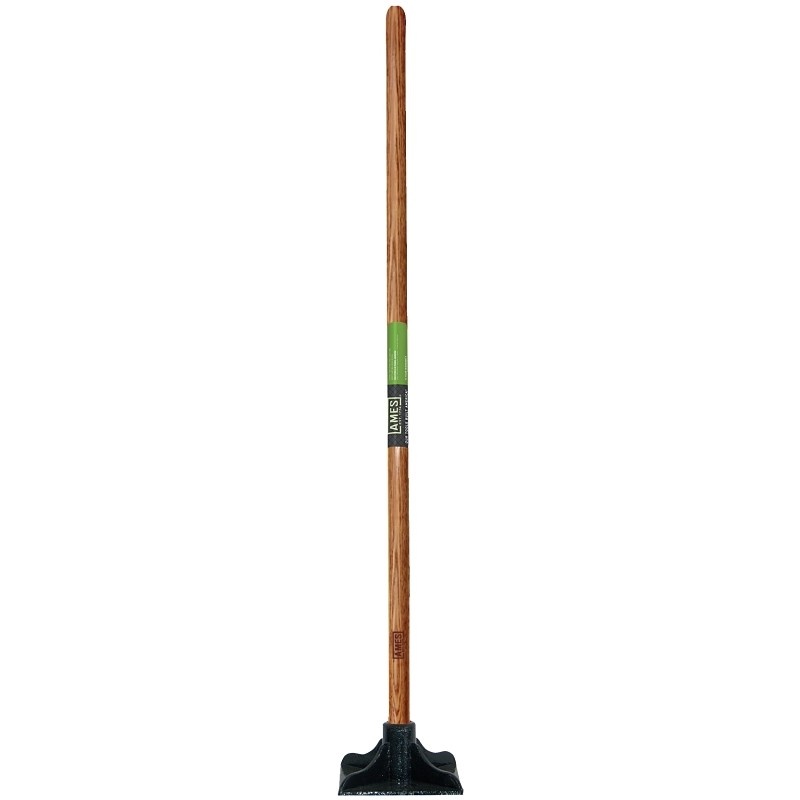
Ames 2233400 Tamper, 8 in L Blade, 8 in W Blade, Steel Blade, Hardwood Handle
This AMES tamper is ideal for packing and leveling soil, asphalt, gravel, stone and dirt. The high quality hardwood handle provides additional durability and strength. The heavy-steel head makes it a great tool for heavy construction, industrial and commercial applications.
Brand: AMES
Category: Hardware > Tools > Masonry Tools > Masonry Jointers